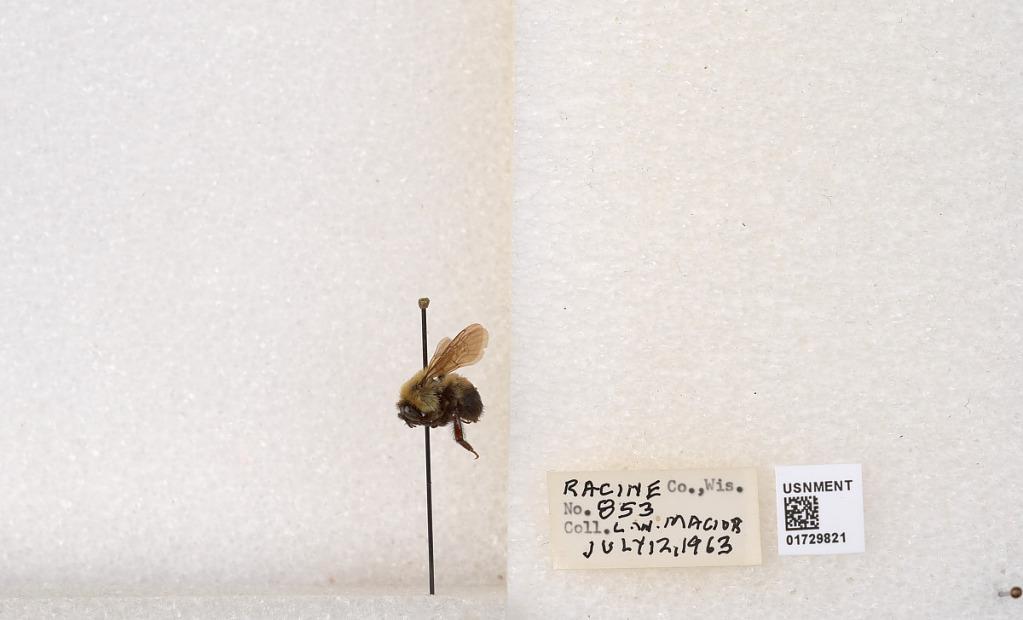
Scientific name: Bombus (Separatobombus) griseocollis (De Geer)
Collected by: L. Macior
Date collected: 1963-7-12
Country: United States
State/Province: Wisconsin
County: Racine
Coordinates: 42.7299, -87.8123